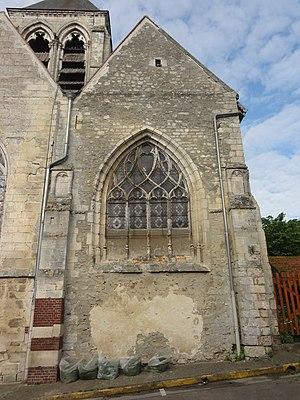
L'église Saint-Martin est une église catholique paroissiale située à Bailleval, en France. Le village est attesté dès le VIIᵉ siècle, et l'église romane actuelle succède sans doute à un édifice plus ancien. Elle est dédiée à saint Martin de Tours. Sa partie la plus ancienne est la seconde travée du chœur, et date des années 1120. Elle possède l'une des voûtes d'ogives les plus anciennes du département, et l'extérieur se signale en outre par sa décoration soignée et inhabituelle. La première travée du chœur date des années 1140, et est également voûtée d'ogives dès l'origine, mais plus sobre à l'extérieur. La grande nef non voûtée ne devrait, en toute logique, pas être antérieure. L'on note l'absence de clocher au-dessus de la première travée du chœur, contrairement à la règle au XIIᵉ siècle et au XIIIᵉ siècle dans le Beauvaisis : il devait donc y avoir un clocher roman à l'emplacement du clocher gothique du milieu du XIIIᵉ siècle, précédé par une petite nef à l'emplacement du bas-côté édifié également au XIIIᵉ siècle, ou quelque temps après.